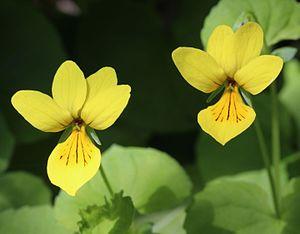
Viola est un genre de plantes herbacées vivaces de la famille des Violaceae. Selon le positionnement des pétales, les espèces sont appelées « violettes » ou « pensées ». Les violettes sont parfois appelées « herbes de la Trinité ». Ces plantes ont un usage principalement ornemental. Des variétés odorantes servent en parfumerie et en confiserie.